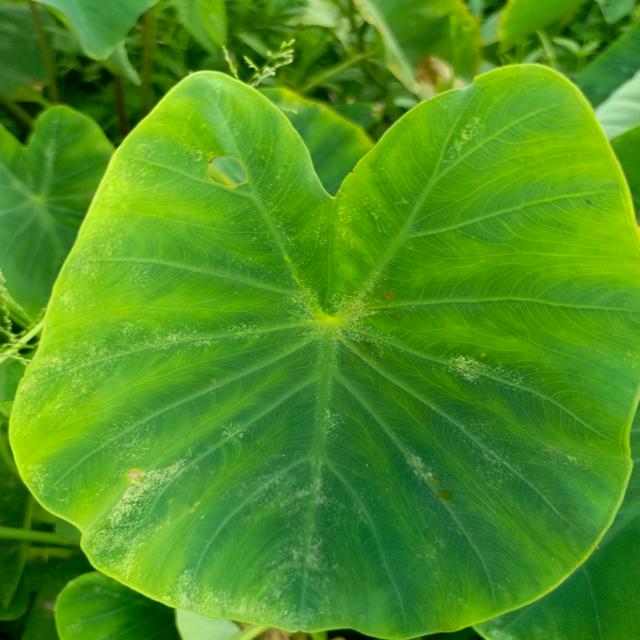
Label: Early_Blight